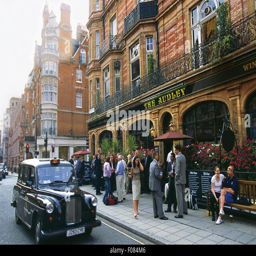
people waiting and passing on the street